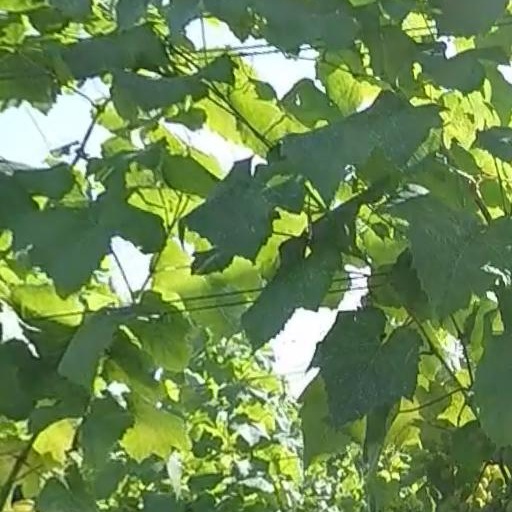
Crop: grape